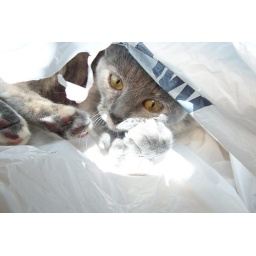
Minie likes sleeping in plastic bags